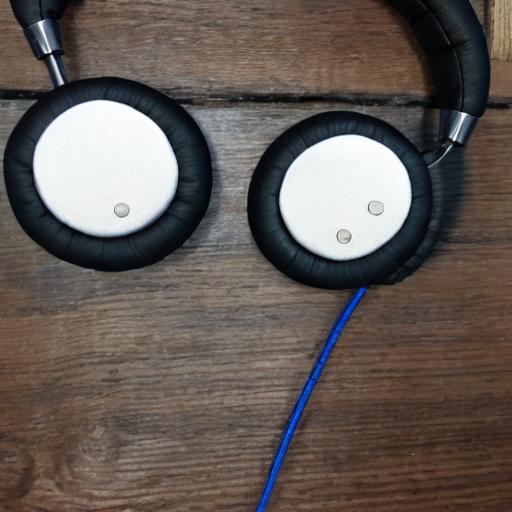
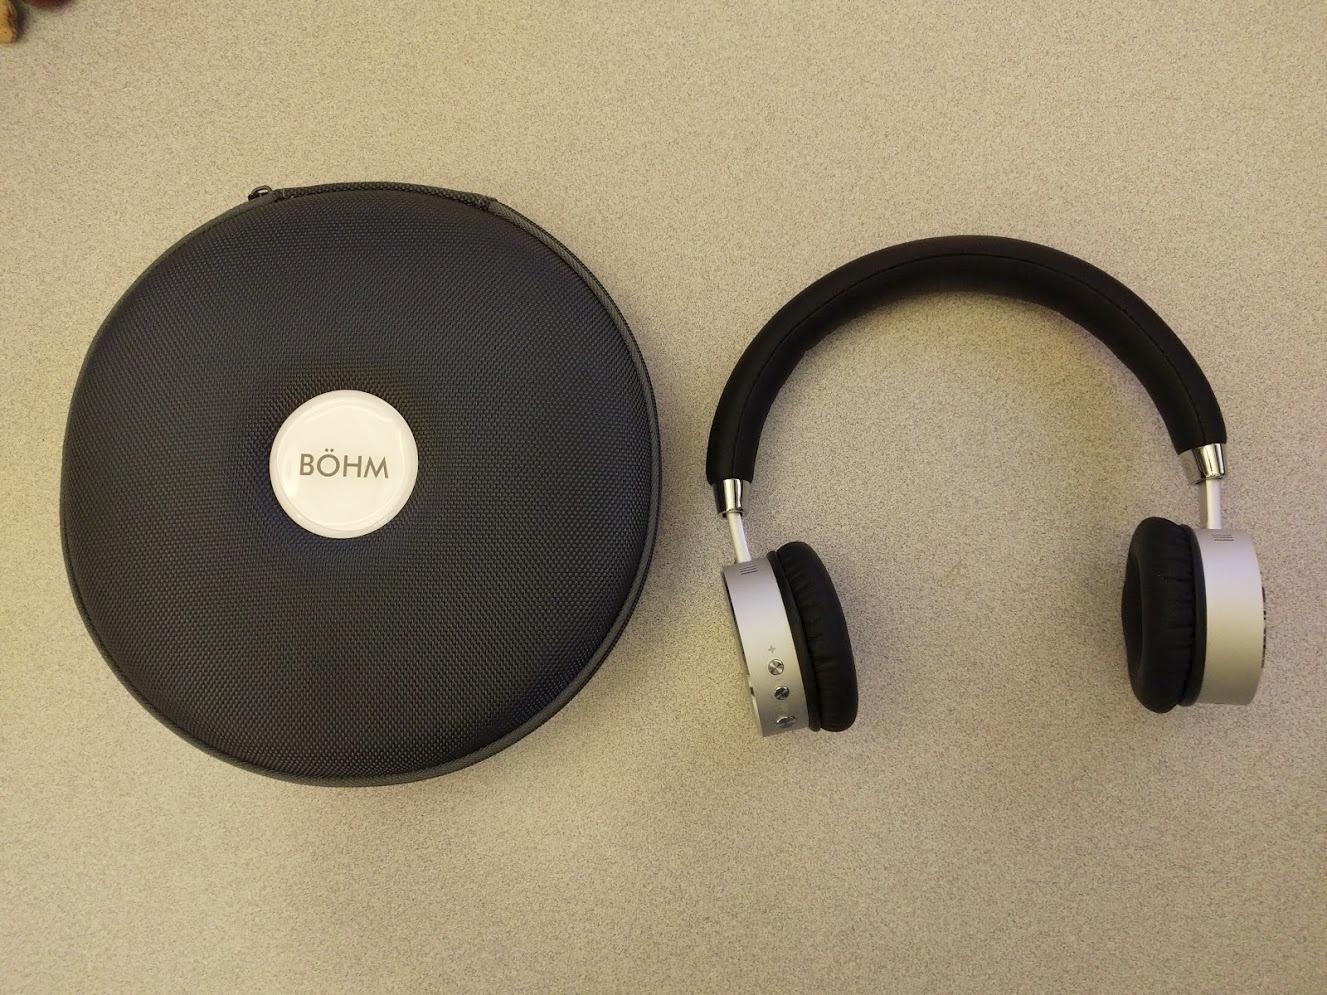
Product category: headphones
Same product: no